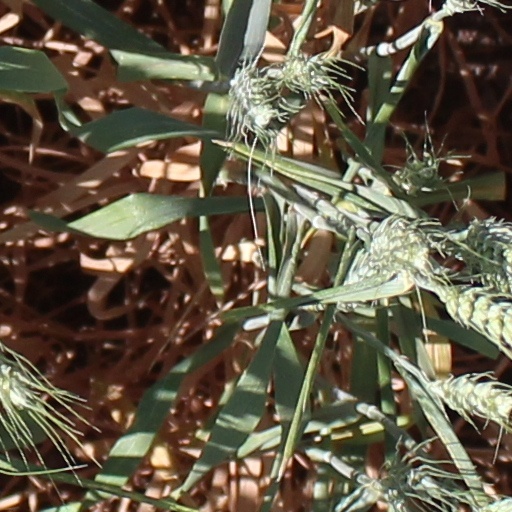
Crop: wheat